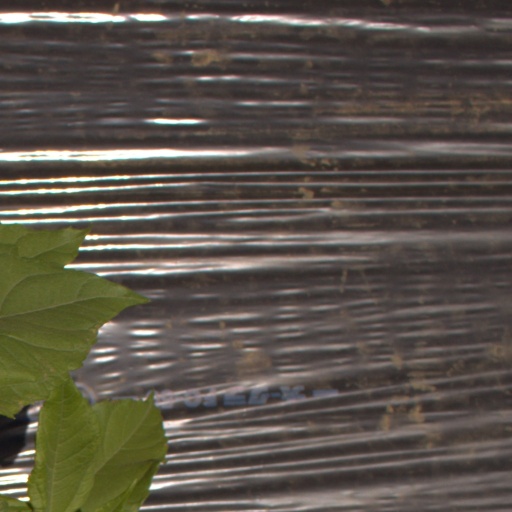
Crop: Jerusalem artichoke